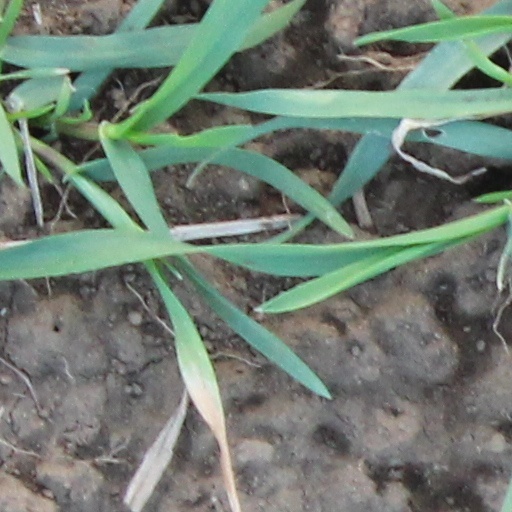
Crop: wheat